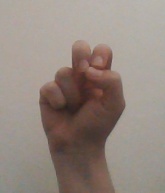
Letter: gaaf